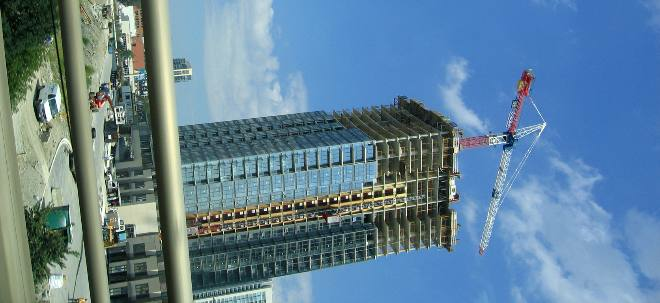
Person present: No